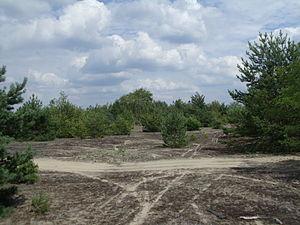
La lande de Lieberose est un paysage morainique de 25 500 hectares situé dans le sud du Brandebourg en Allemagne, à 90 km au sud-est de Berlin et à 20 km au nord de Cottbus. La zone recoupe l'emplacement de l'ancien site d'entraînement militaire de Lieberose utilisé de 1942 à 1992 d'abord par la Waffen-SS, puis par l'armée rouge et les troupes d'occupation soviétiques.